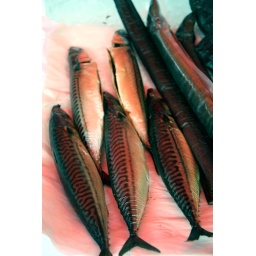
fish and seafood doesn't get any fresher than at the harbour market in Bergen....